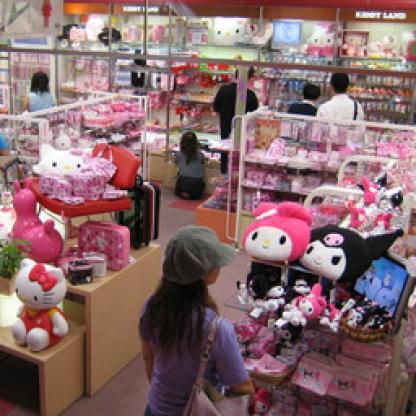
Scene: Indoor